Karena Lam

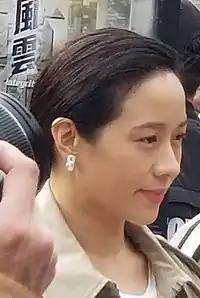
Lam at Victoria Park in Hong Kong

Karena Lam (born 17 August 1978) is a Taiwanese Canadian actress and singer based in Taiwan and Hong Kong.